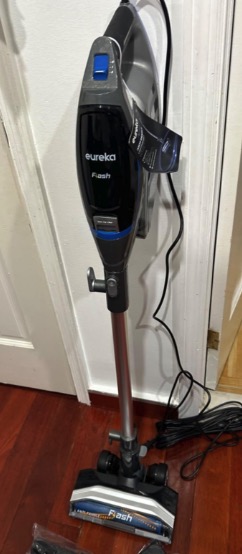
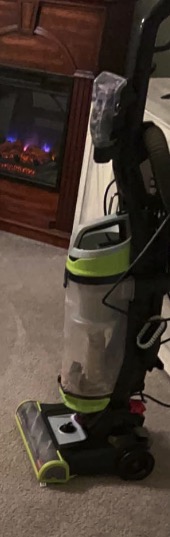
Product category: items_vacuum
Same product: no